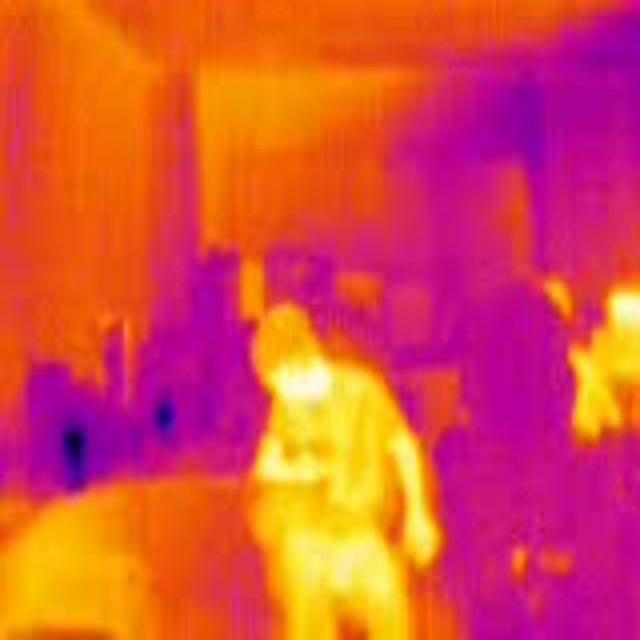
Detected objects:
label: person
label: person